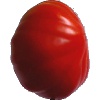
Label: Tomato 3